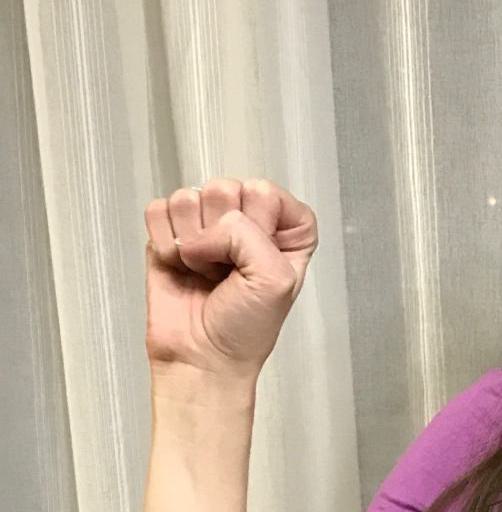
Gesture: fist